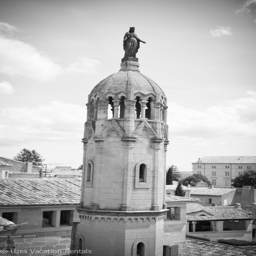
view from the private tower